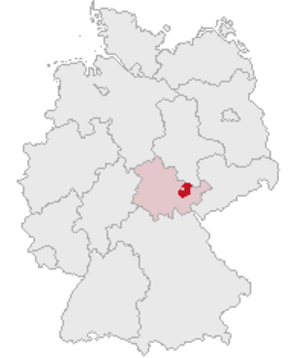
L'arrondissement de Saale-Holzland est un arrondissement de Thuringe. Son chef-lieu est Eisenberg.